Female suicide bomber

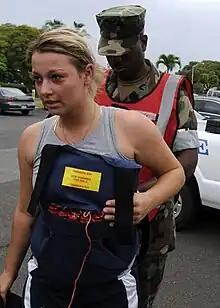
A U.S. Navy servicewoman poses as a captured female suicide bomber during the OPFOR exercise in Pearl Harbor, Hawaii

Female suicide bombers are women who undertake suicide attacks, wherein the bomber kills herself while simultaneously killing targeted people. Suicide bombers are normally viewed as male political radicals, but since the 1960s, female suicide attacks have been on the rise. Through 1985–2006, 15% of all suicide attacks were conducted by female suicide bombers. There are many organizations, such as Boko Haram (which is the first group to use females in a majority of their suicide bombings and surpassed the Tamil Tigers in using more female suicide-bombers than any other terrorist group in history), ISIS, and the Al Aqsa Martyrs Brigade, that recently started using women as tools in their attacks, since they are normally viewed as less of a threat than their male counterparts. This includes women having the element of surprise, a hesitancy to search females, increased publicity for female suicide bombing attacks, and the female stereotype as non-violent.